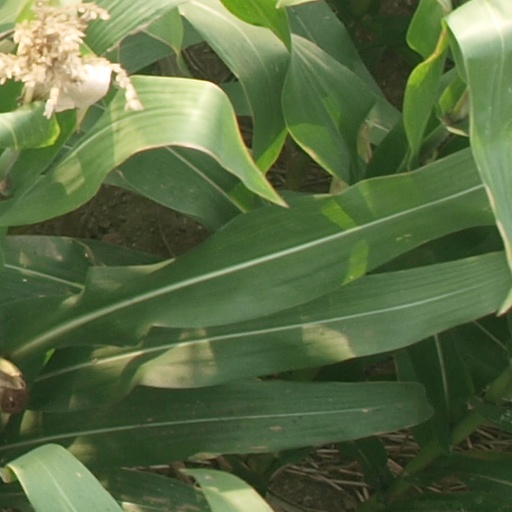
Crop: maize; corn